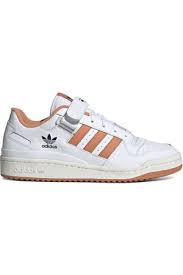
Label: Sneaker